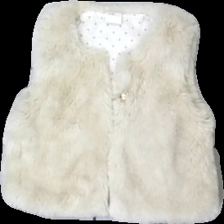
View: front
Type: Vest
Category: Children
Brand: H&M
Colors: Beige
Material: 83% acrylic 17% nylone
Cut: Regular
Size: 80
Season: All
Price range: 50-100
Recommended usage: Reuse
Description: beige fluffig väst